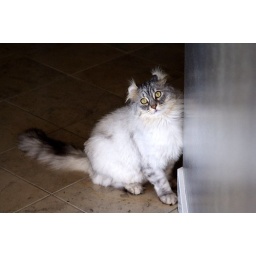
silver cat against a silver wall